Franco Faccio

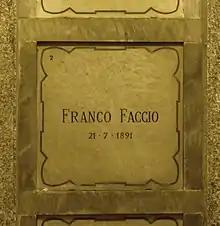
Faccio's grave at the Monumental Cemetery of Milan

He continued to have an active conducting career in several Italian cities, as well as abroad where "Otello" was given its première. These included London on 5 July 1889 with Tamagno repeating his triumph as the Moor, and the Italian premiere of Richard Wagner's "Die Meistersinger". But by late 1889, his health was having a profound effect on his work. Verdi arranged for a less stressful post in Parma, but even that was too much. After a diagnosis related to syphilis, he was institutionalized in Monza and died there.